Reading Company

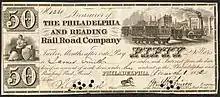
A Philadelphia and Reading Railroad Company $50 bill, issued in 1842

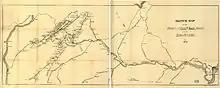
An 1873 Philadelphia and Reading Rail Road route map

The Philadelphia and Reading Rail Road was chartered on April 4, 1833, to build a line along the Schuylkill River between Philadelphia and Reading. The portion from Reading to Norristown opened July 16, 1838, and the full line opened December 9, 1839. Its Philadelphia terminus was at the state-owned Philadelphia and Columbia Railroad (P&C) on the west side of the Schuylkill River from where it ran east on the P&C over the Columbia Bridge and onto the city-owned City Railroad to a depot at the southeast corner of Broad and Cherry Streets in Center City Philadelphia.